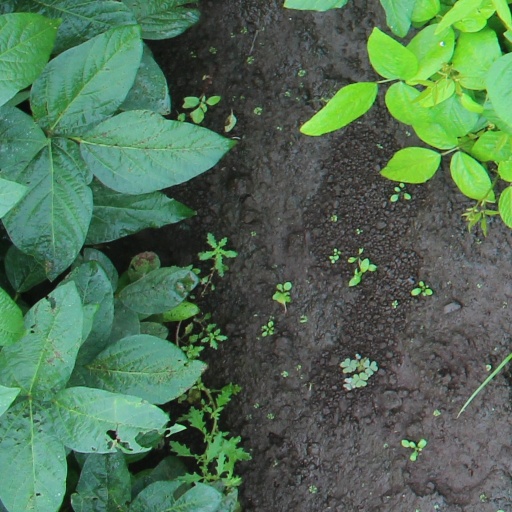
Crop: soybean